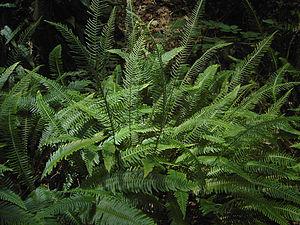
Fronts fertiles et stériles du blechnum en épi à Tillegem Bos (Belgique).
Le genre Blechnum regroupe des fougères appartenant à la famille des Blechnacées qui peuvent être parfois arborescentes.
Le Blechnum en épi est une fougère de la famille des Blechnaceae. Il peut parfois être appelé Blechne en épi, Fougère pectinée, Fougère en épi.
Freigné est une ancienne commune de l'Ouest de la France, située auparavant dans le département de Maine-et-Loire, en région Pays de la Loire et devenue le 1ᵉʳ janvier 2018 une commune déléguée de la commune nouvelle de Vallons-de-l'Erdre en Loire-Atlantique.